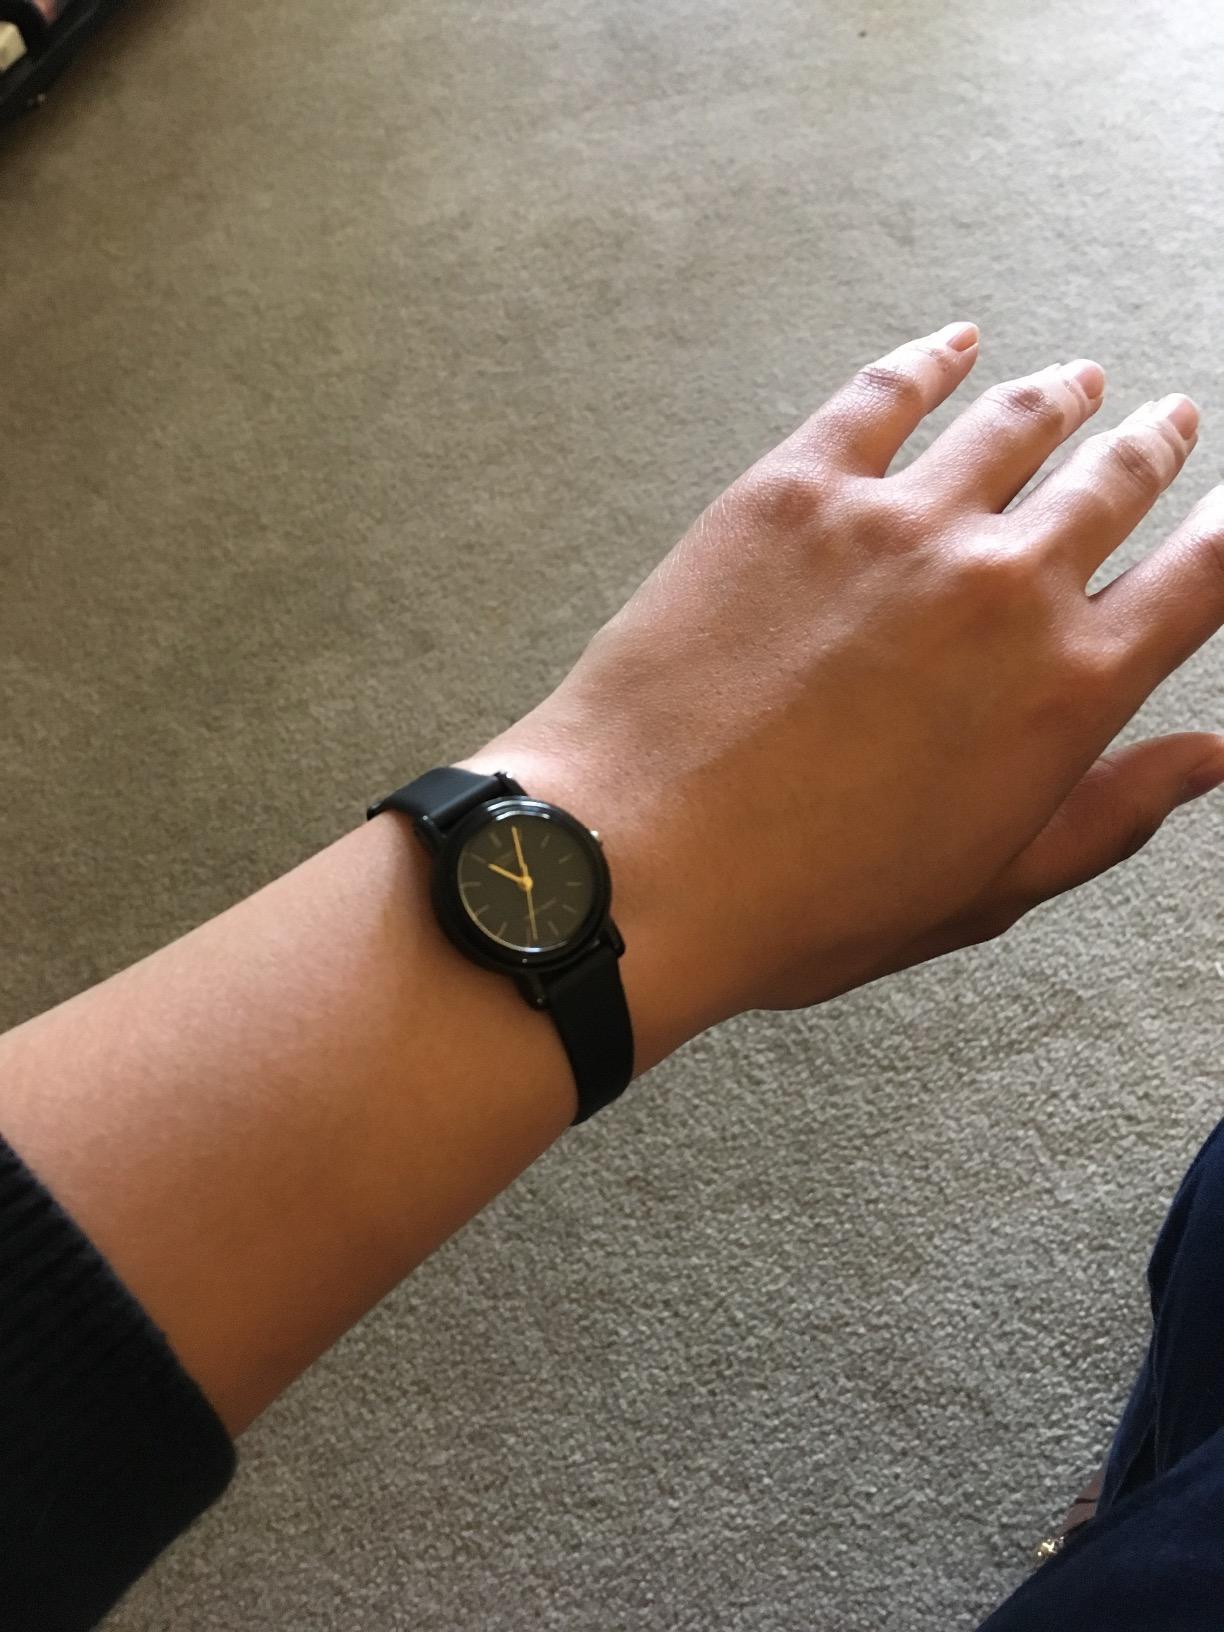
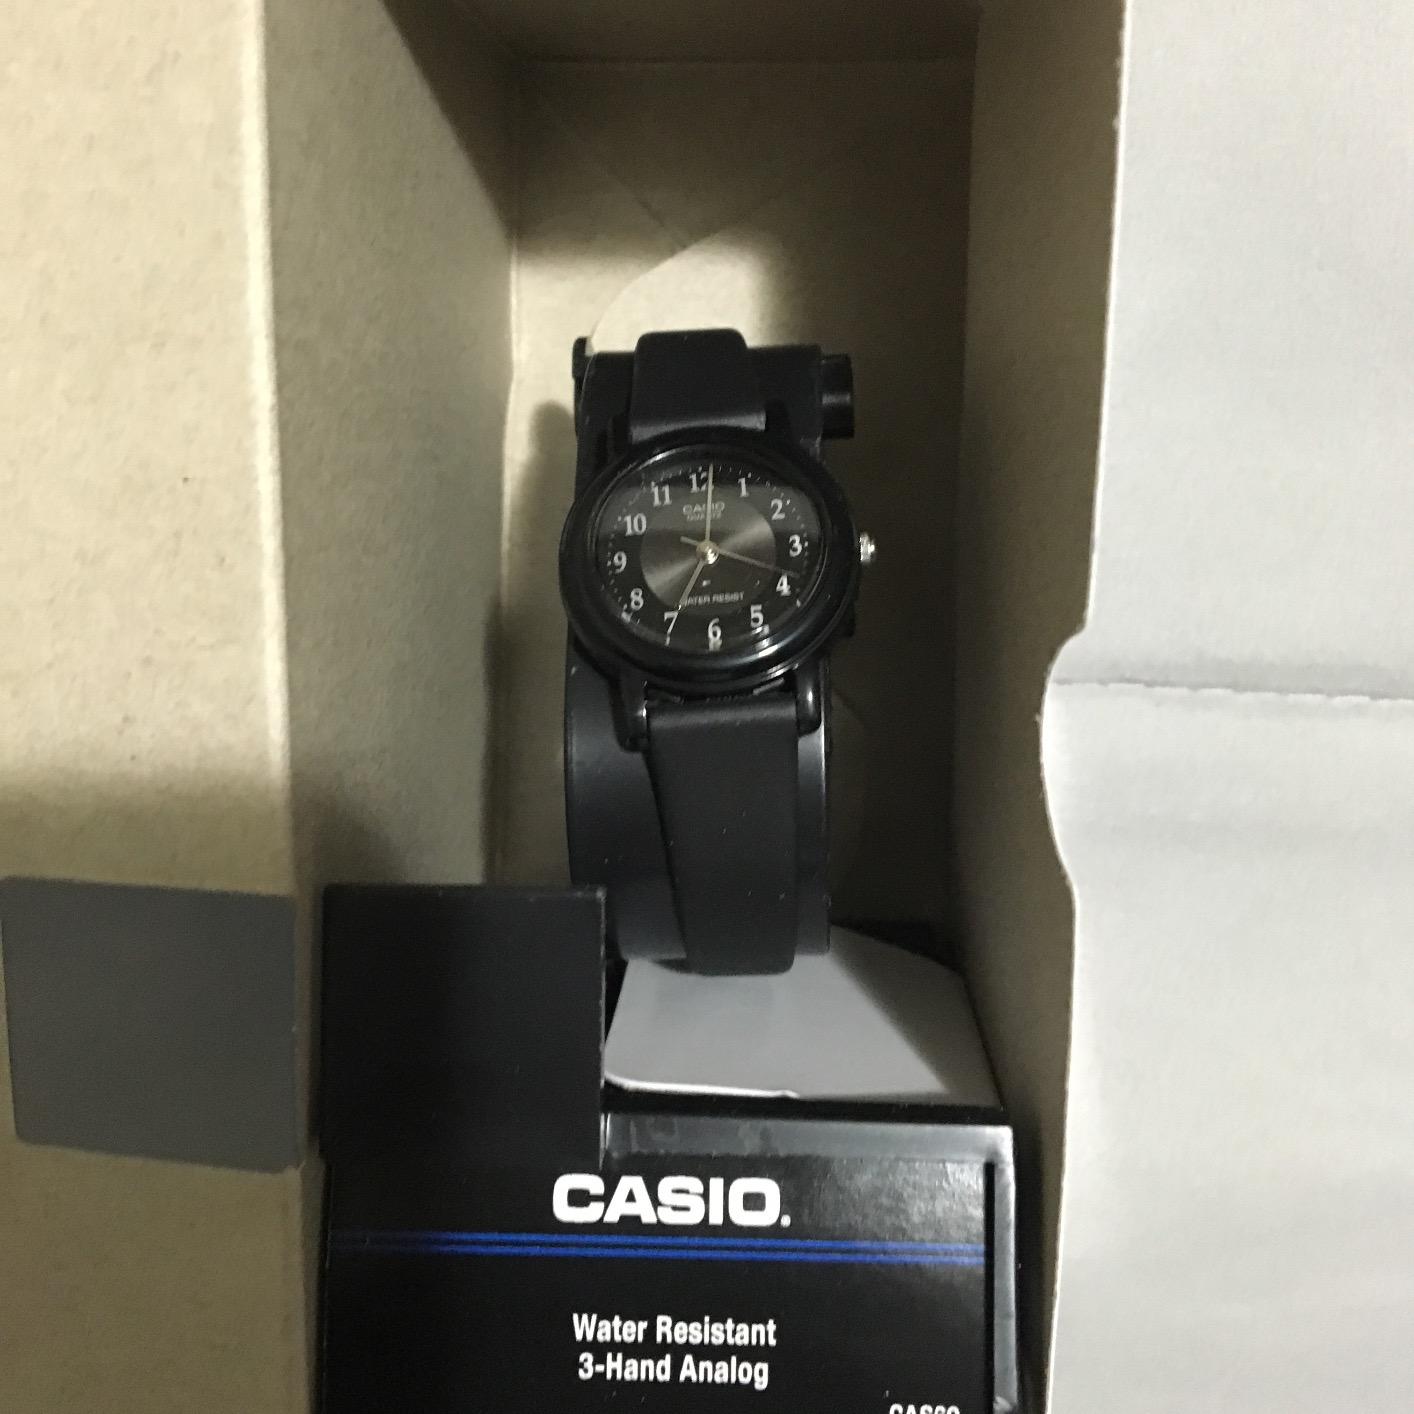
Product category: accessories_watch
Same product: no